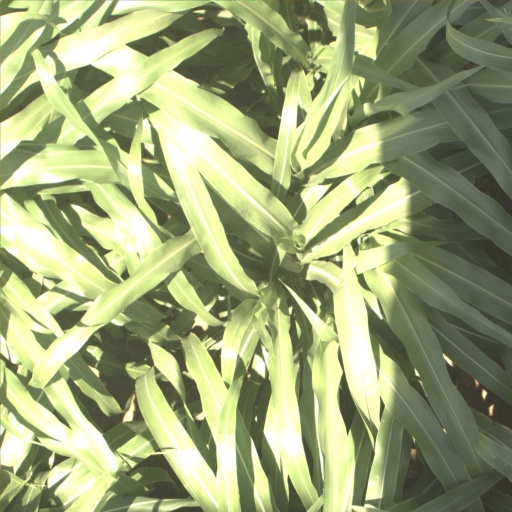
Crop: sorghum